Alexandr Petkov

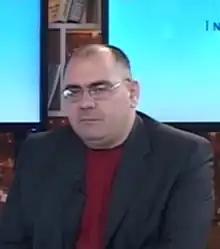
Petkov in 2015

Alexandr Petkov (born 27 November 1972) is a Moldovan historian and politician. He served as a Member of the Moldovan Parliament from 2010 to 2014. He has served as mayor of Bălți since 2023. In 2024, his deputy was arrested by a special police unit for accepting a bribe of 200,000 euros.